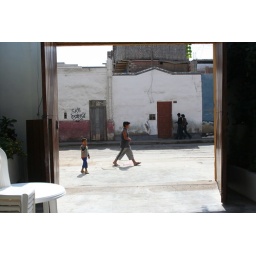
The street outside the big doors at the house in Chincha